History and culture of Elavumthitta

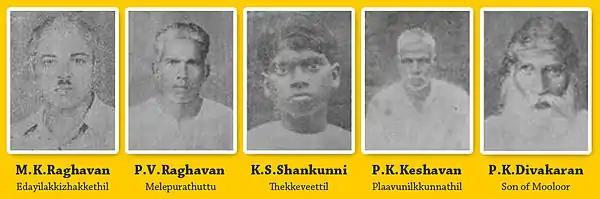

Mooloor S. Padmanābha Panicker, also known as Sarasa Kavi Mooloor, was a distinguished poet and social reformer from Travancore. Born in 1869 at Panayannaarkavu near Mannar in Central Travancore, he named his home in Elavumthitta Kerala Varma Soudham in honor of his close friend, Kerala Varma Valiyakoyi Thampuran.